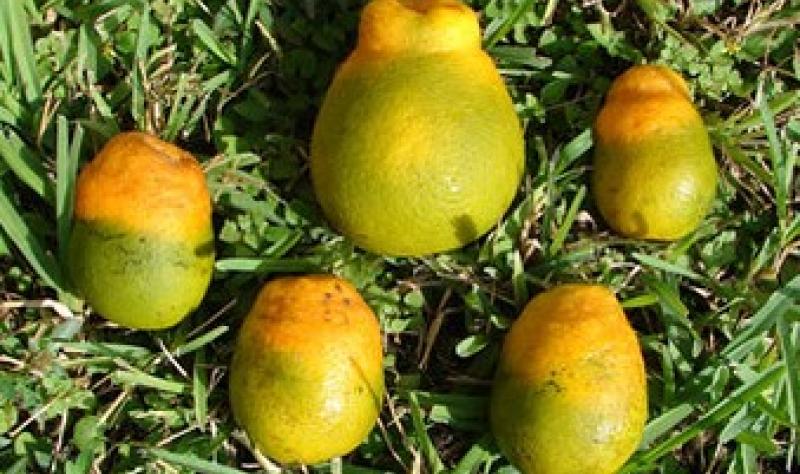
Plant: Citrus
Disease: citrus greening disease